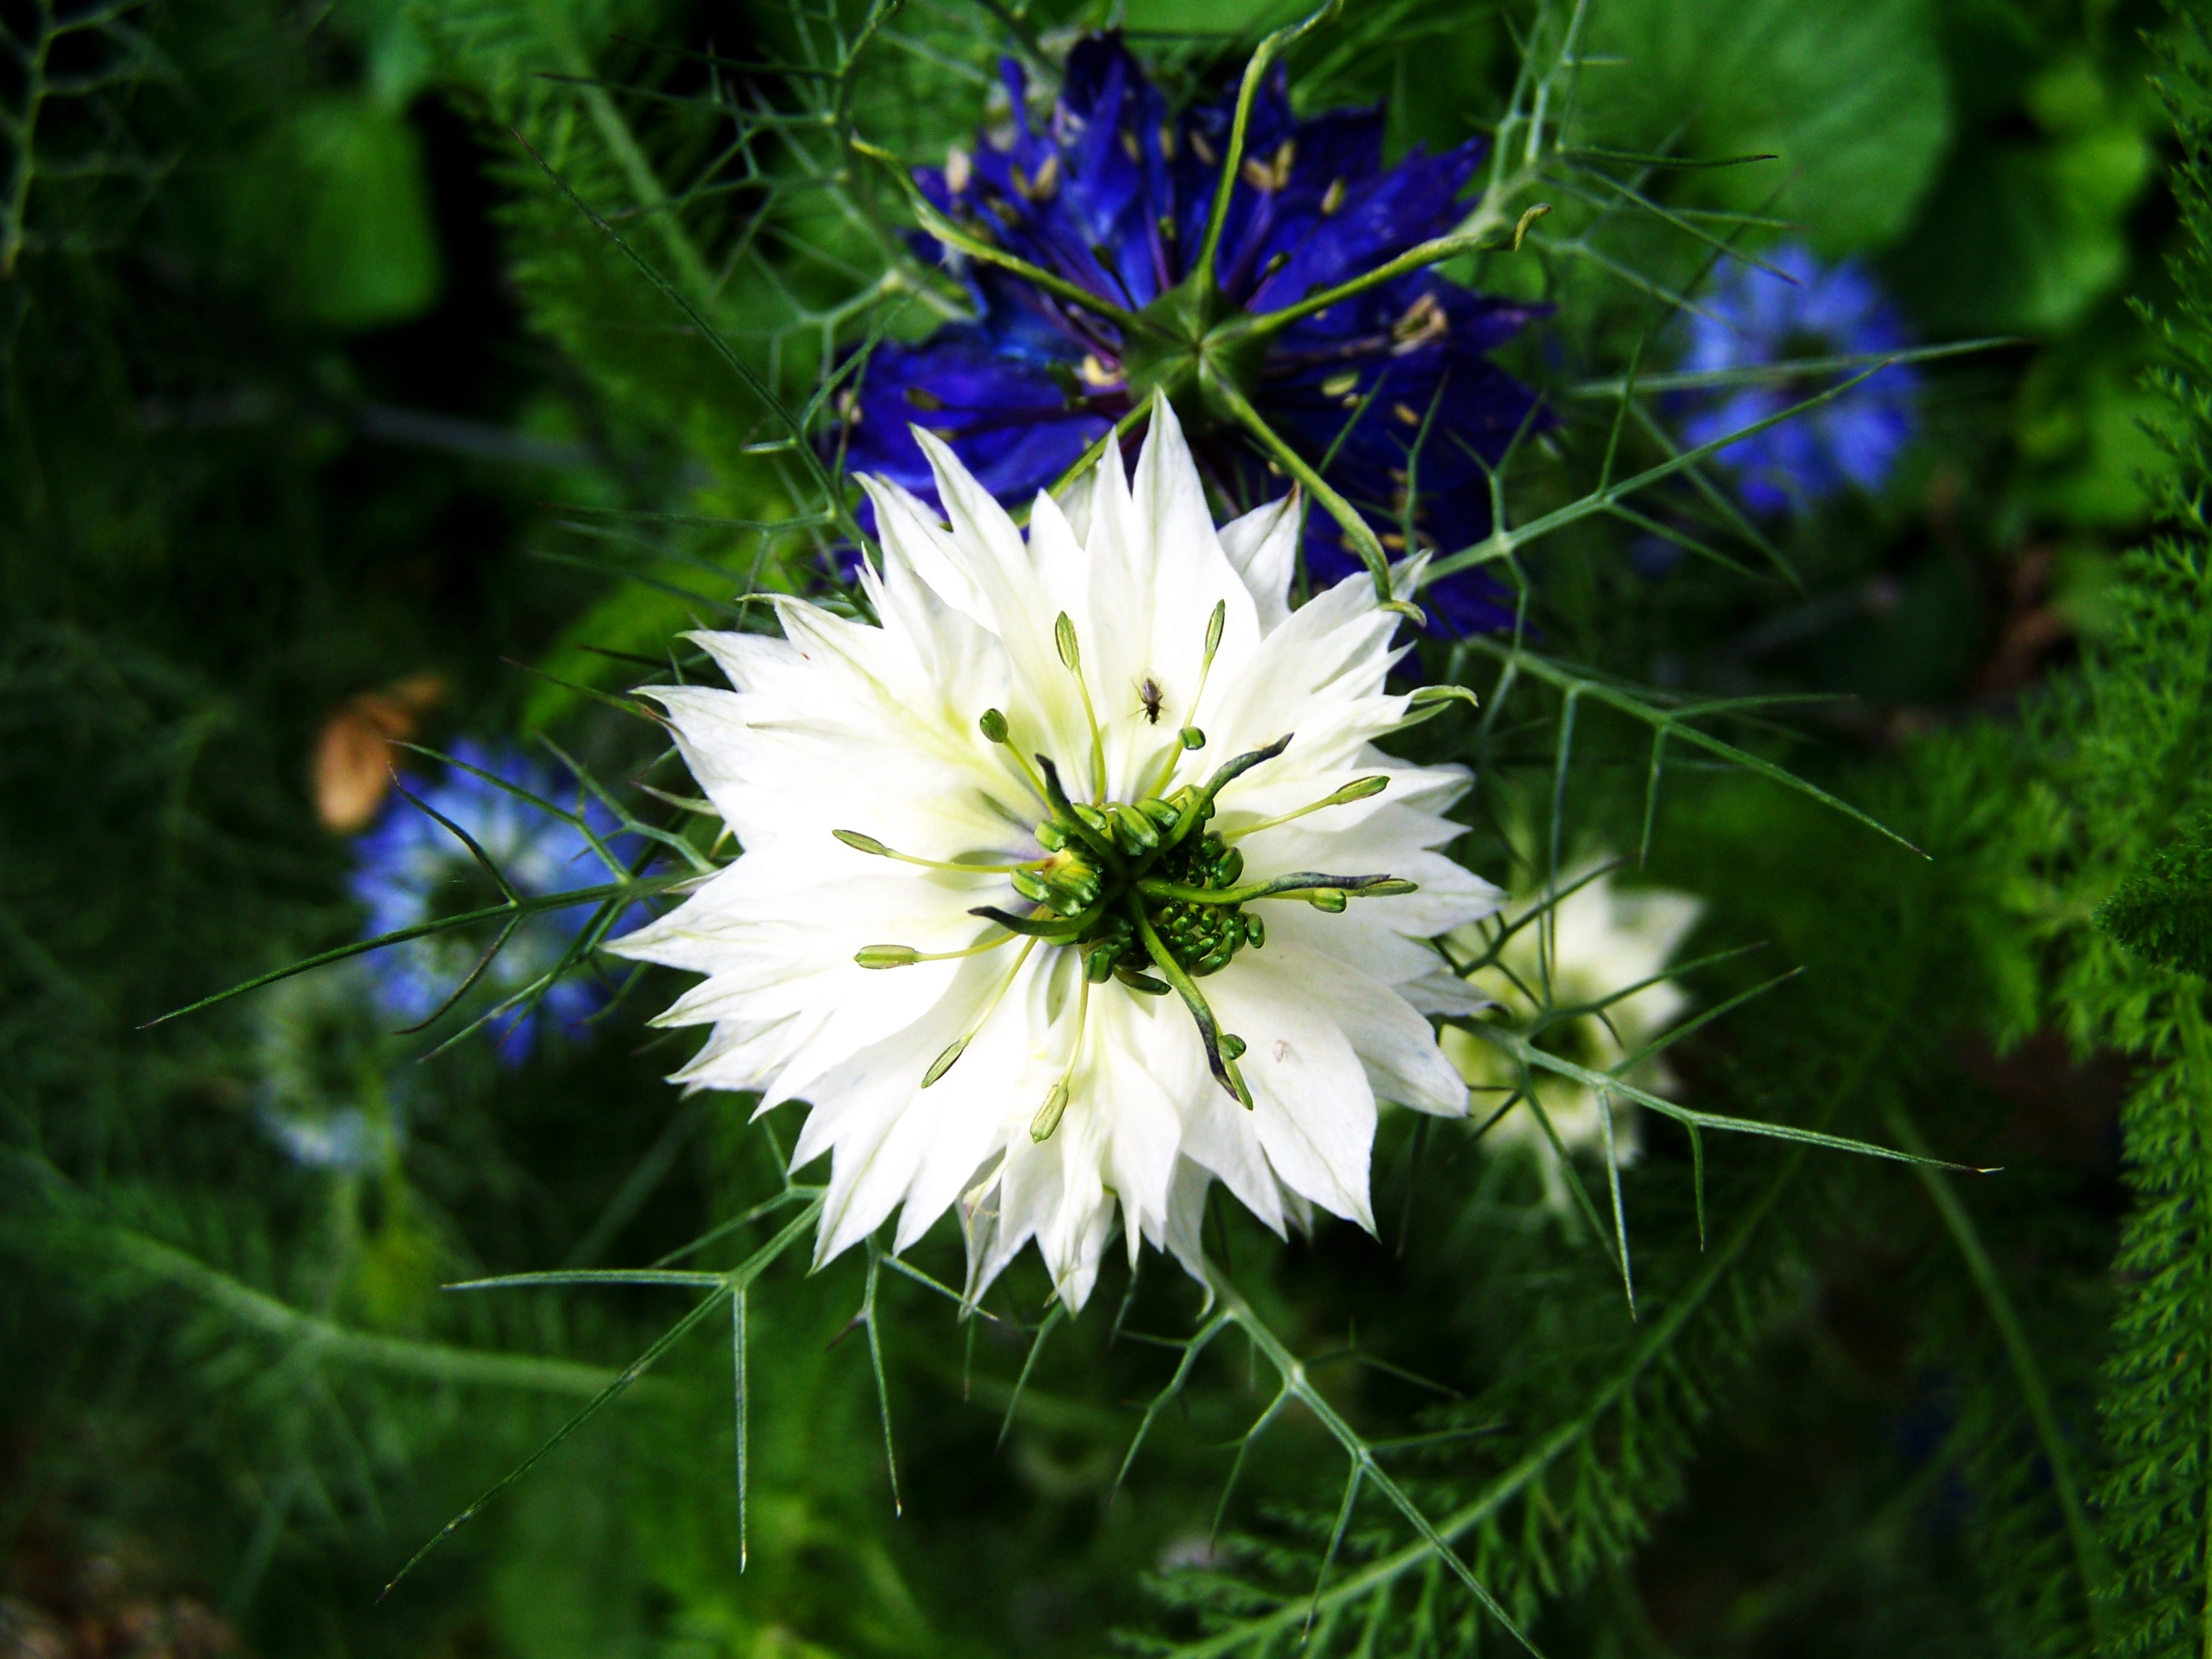
nature, plant, meadow, flower, botany, flora, wildflower, flower garden, macro photography, flowering plant, daisy family, borzaskata, white color variant, land plant